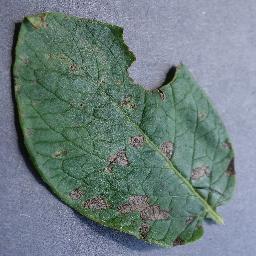
Label: Potato___Early_blight